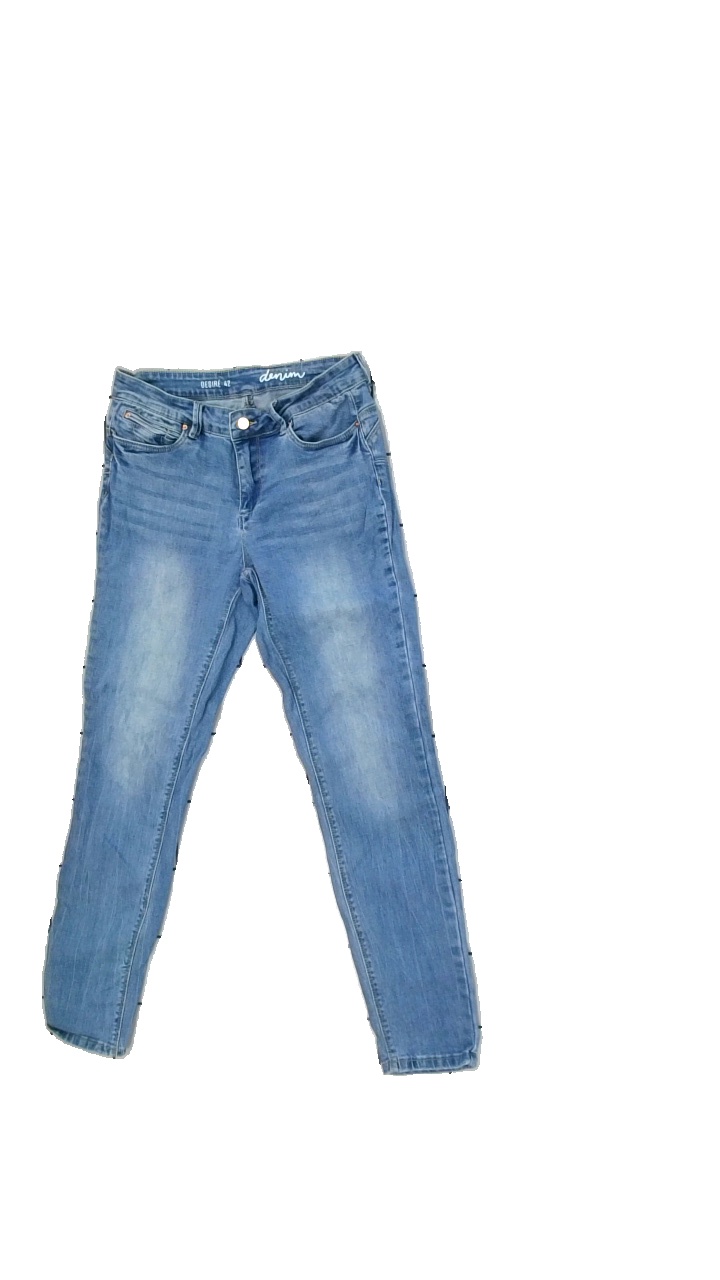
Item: Jeans (Ladies)
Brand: Missing
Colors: Blue
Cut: Regular
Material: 100%cotton
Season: Spring
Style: Denim
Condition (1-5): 3
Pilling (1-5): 4
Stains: Minor
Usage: Export
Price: <50